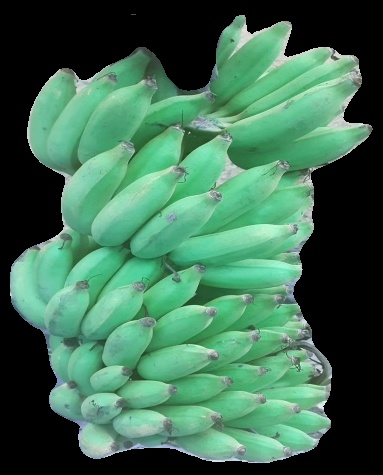
Variety: elakki-bale
Grade: grade2